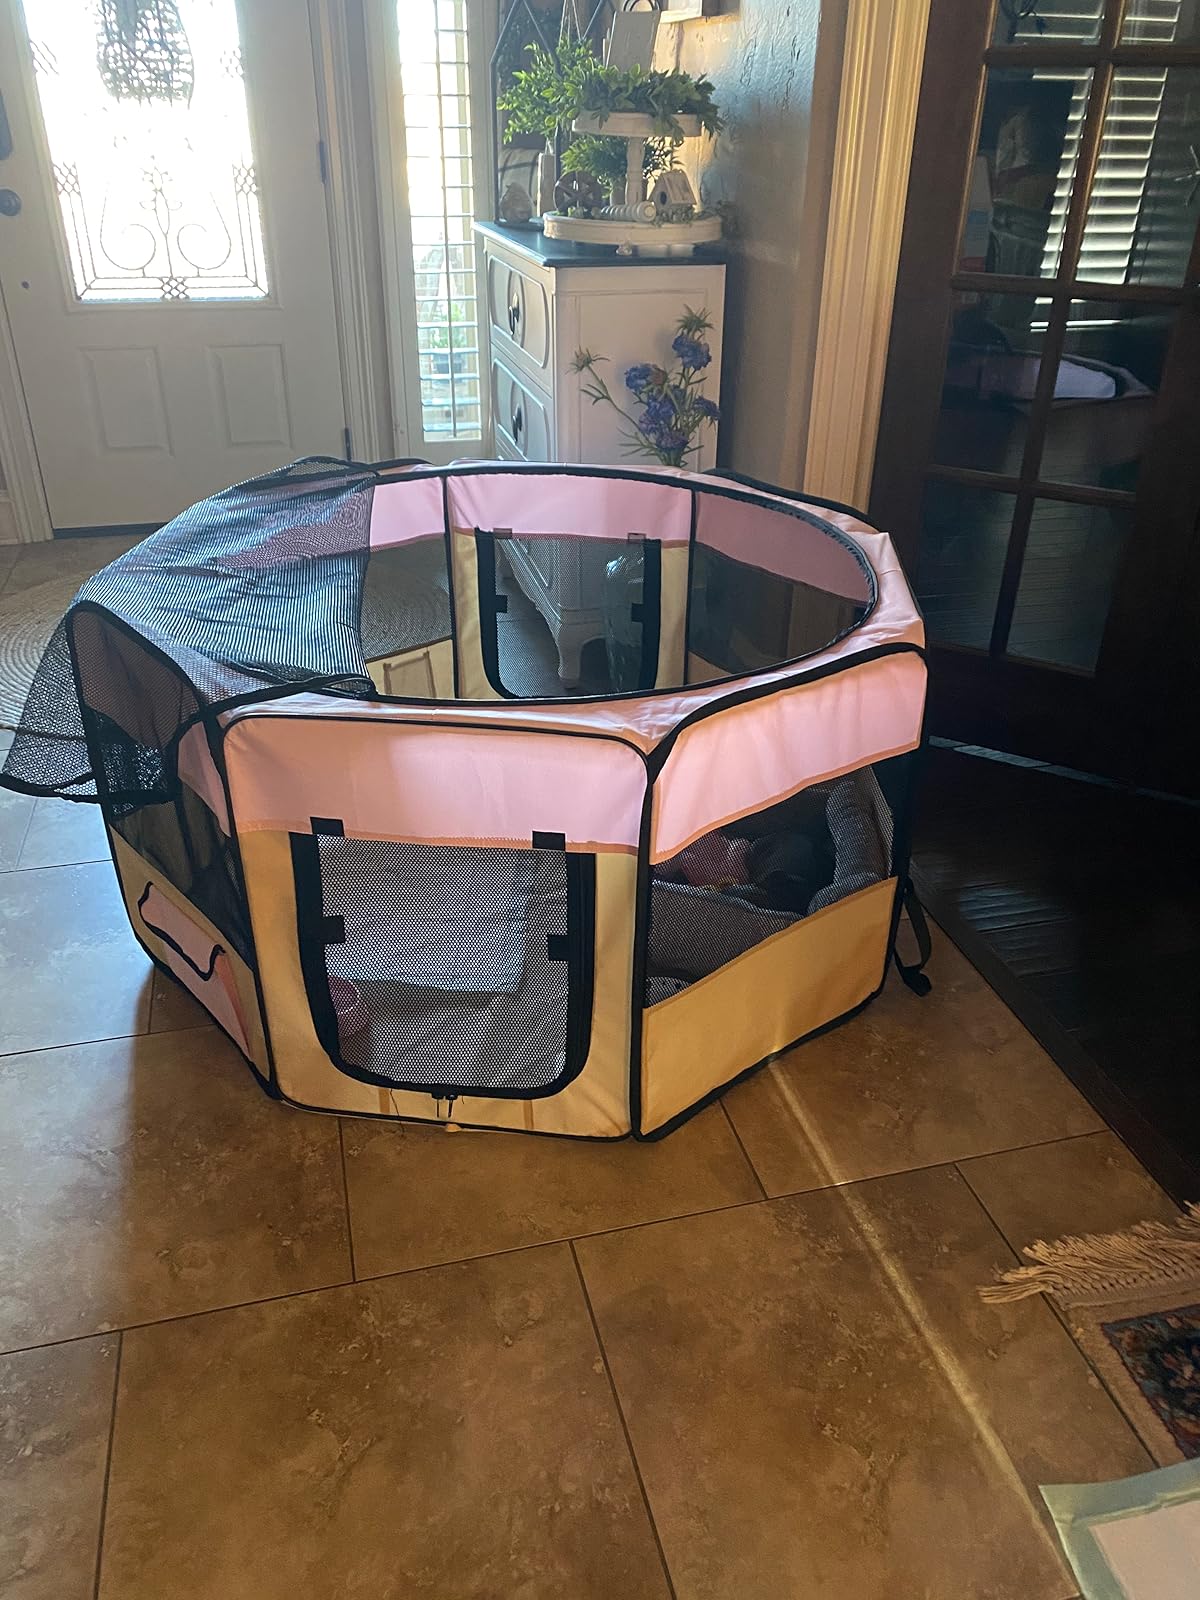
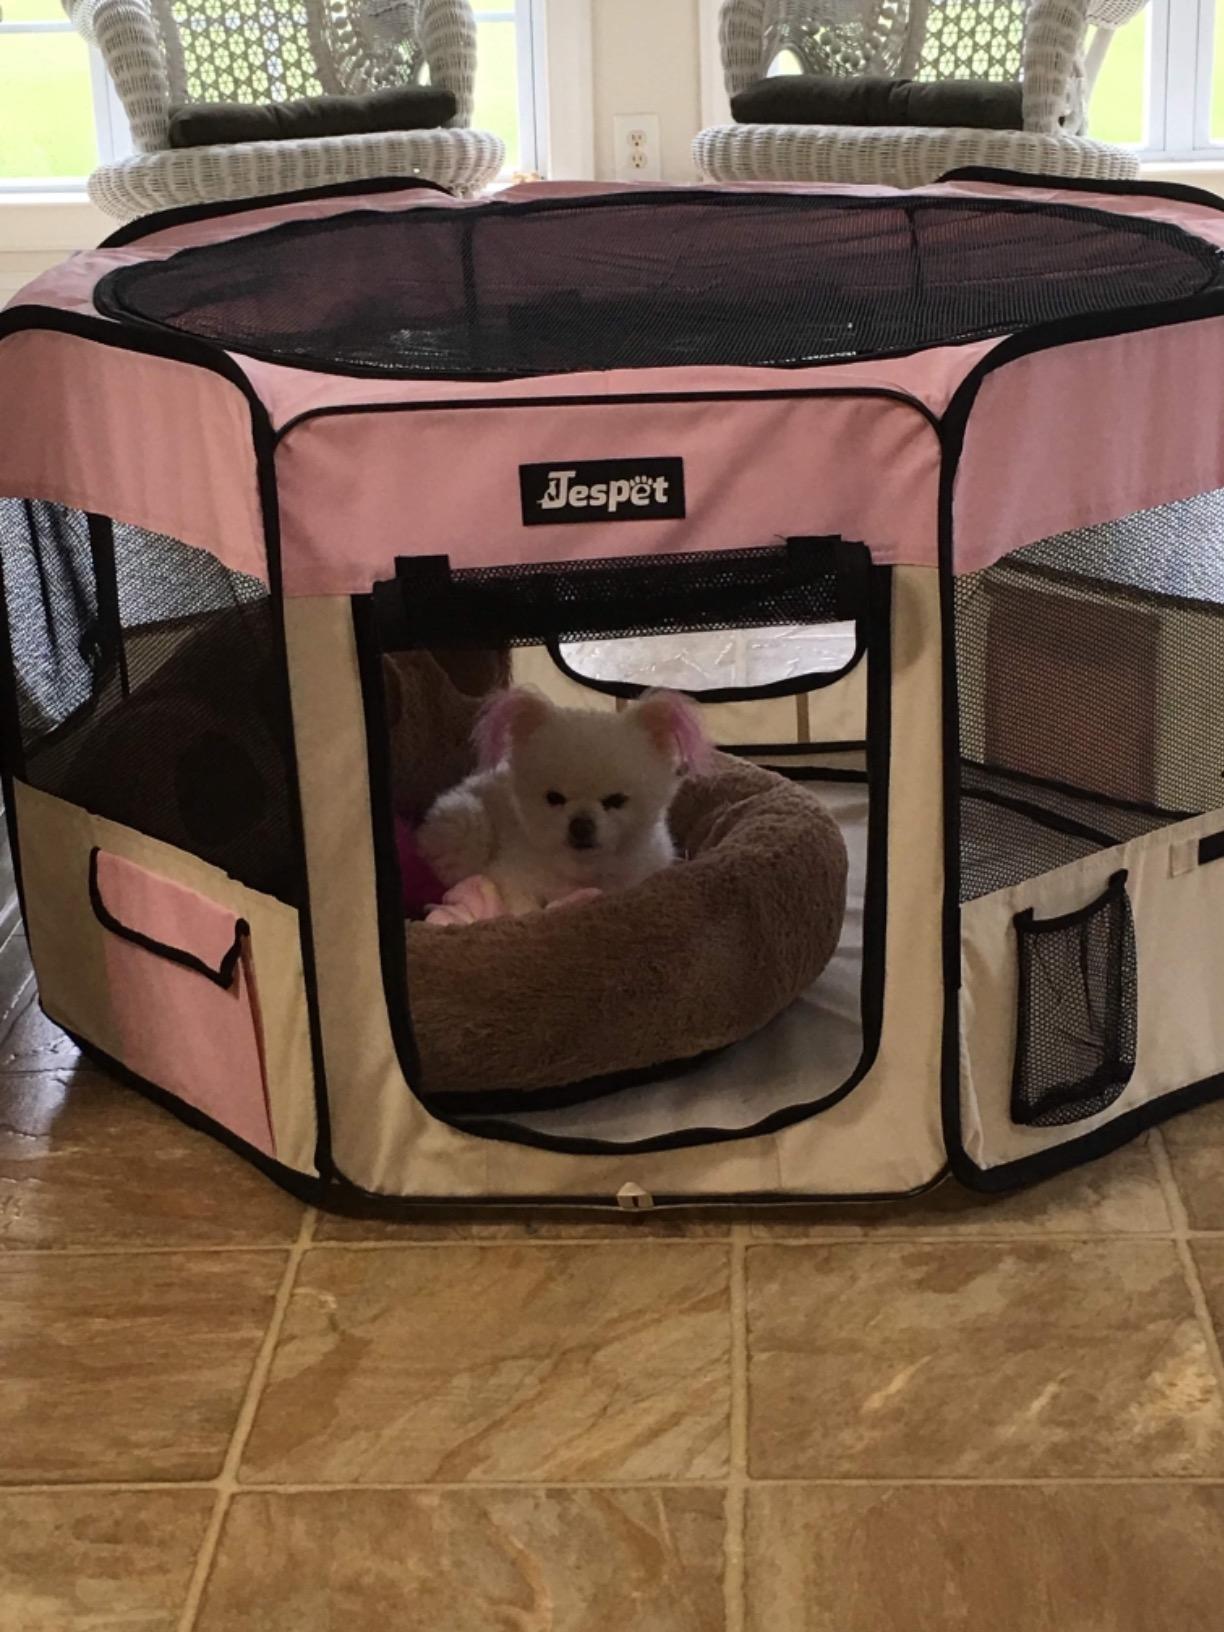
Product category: items_kennel
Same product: no